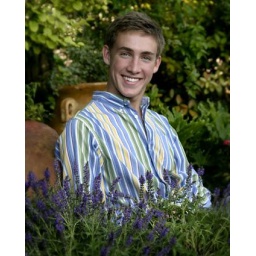
outdoor senior picture of in striped shirt